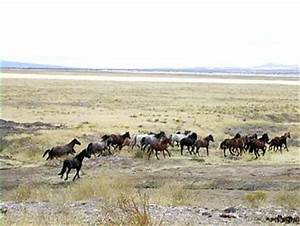
Label: horse